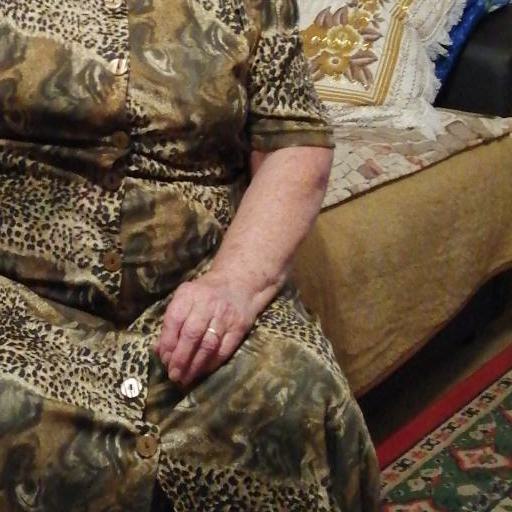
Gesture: no_gesture